Question: Please indicate a possible affordance area of the bench that can be used for sitting on
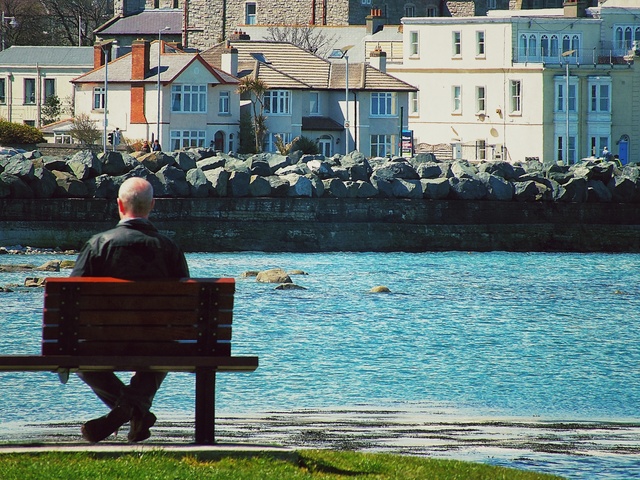
Answer: [19.5, 348, 249.5, 372]